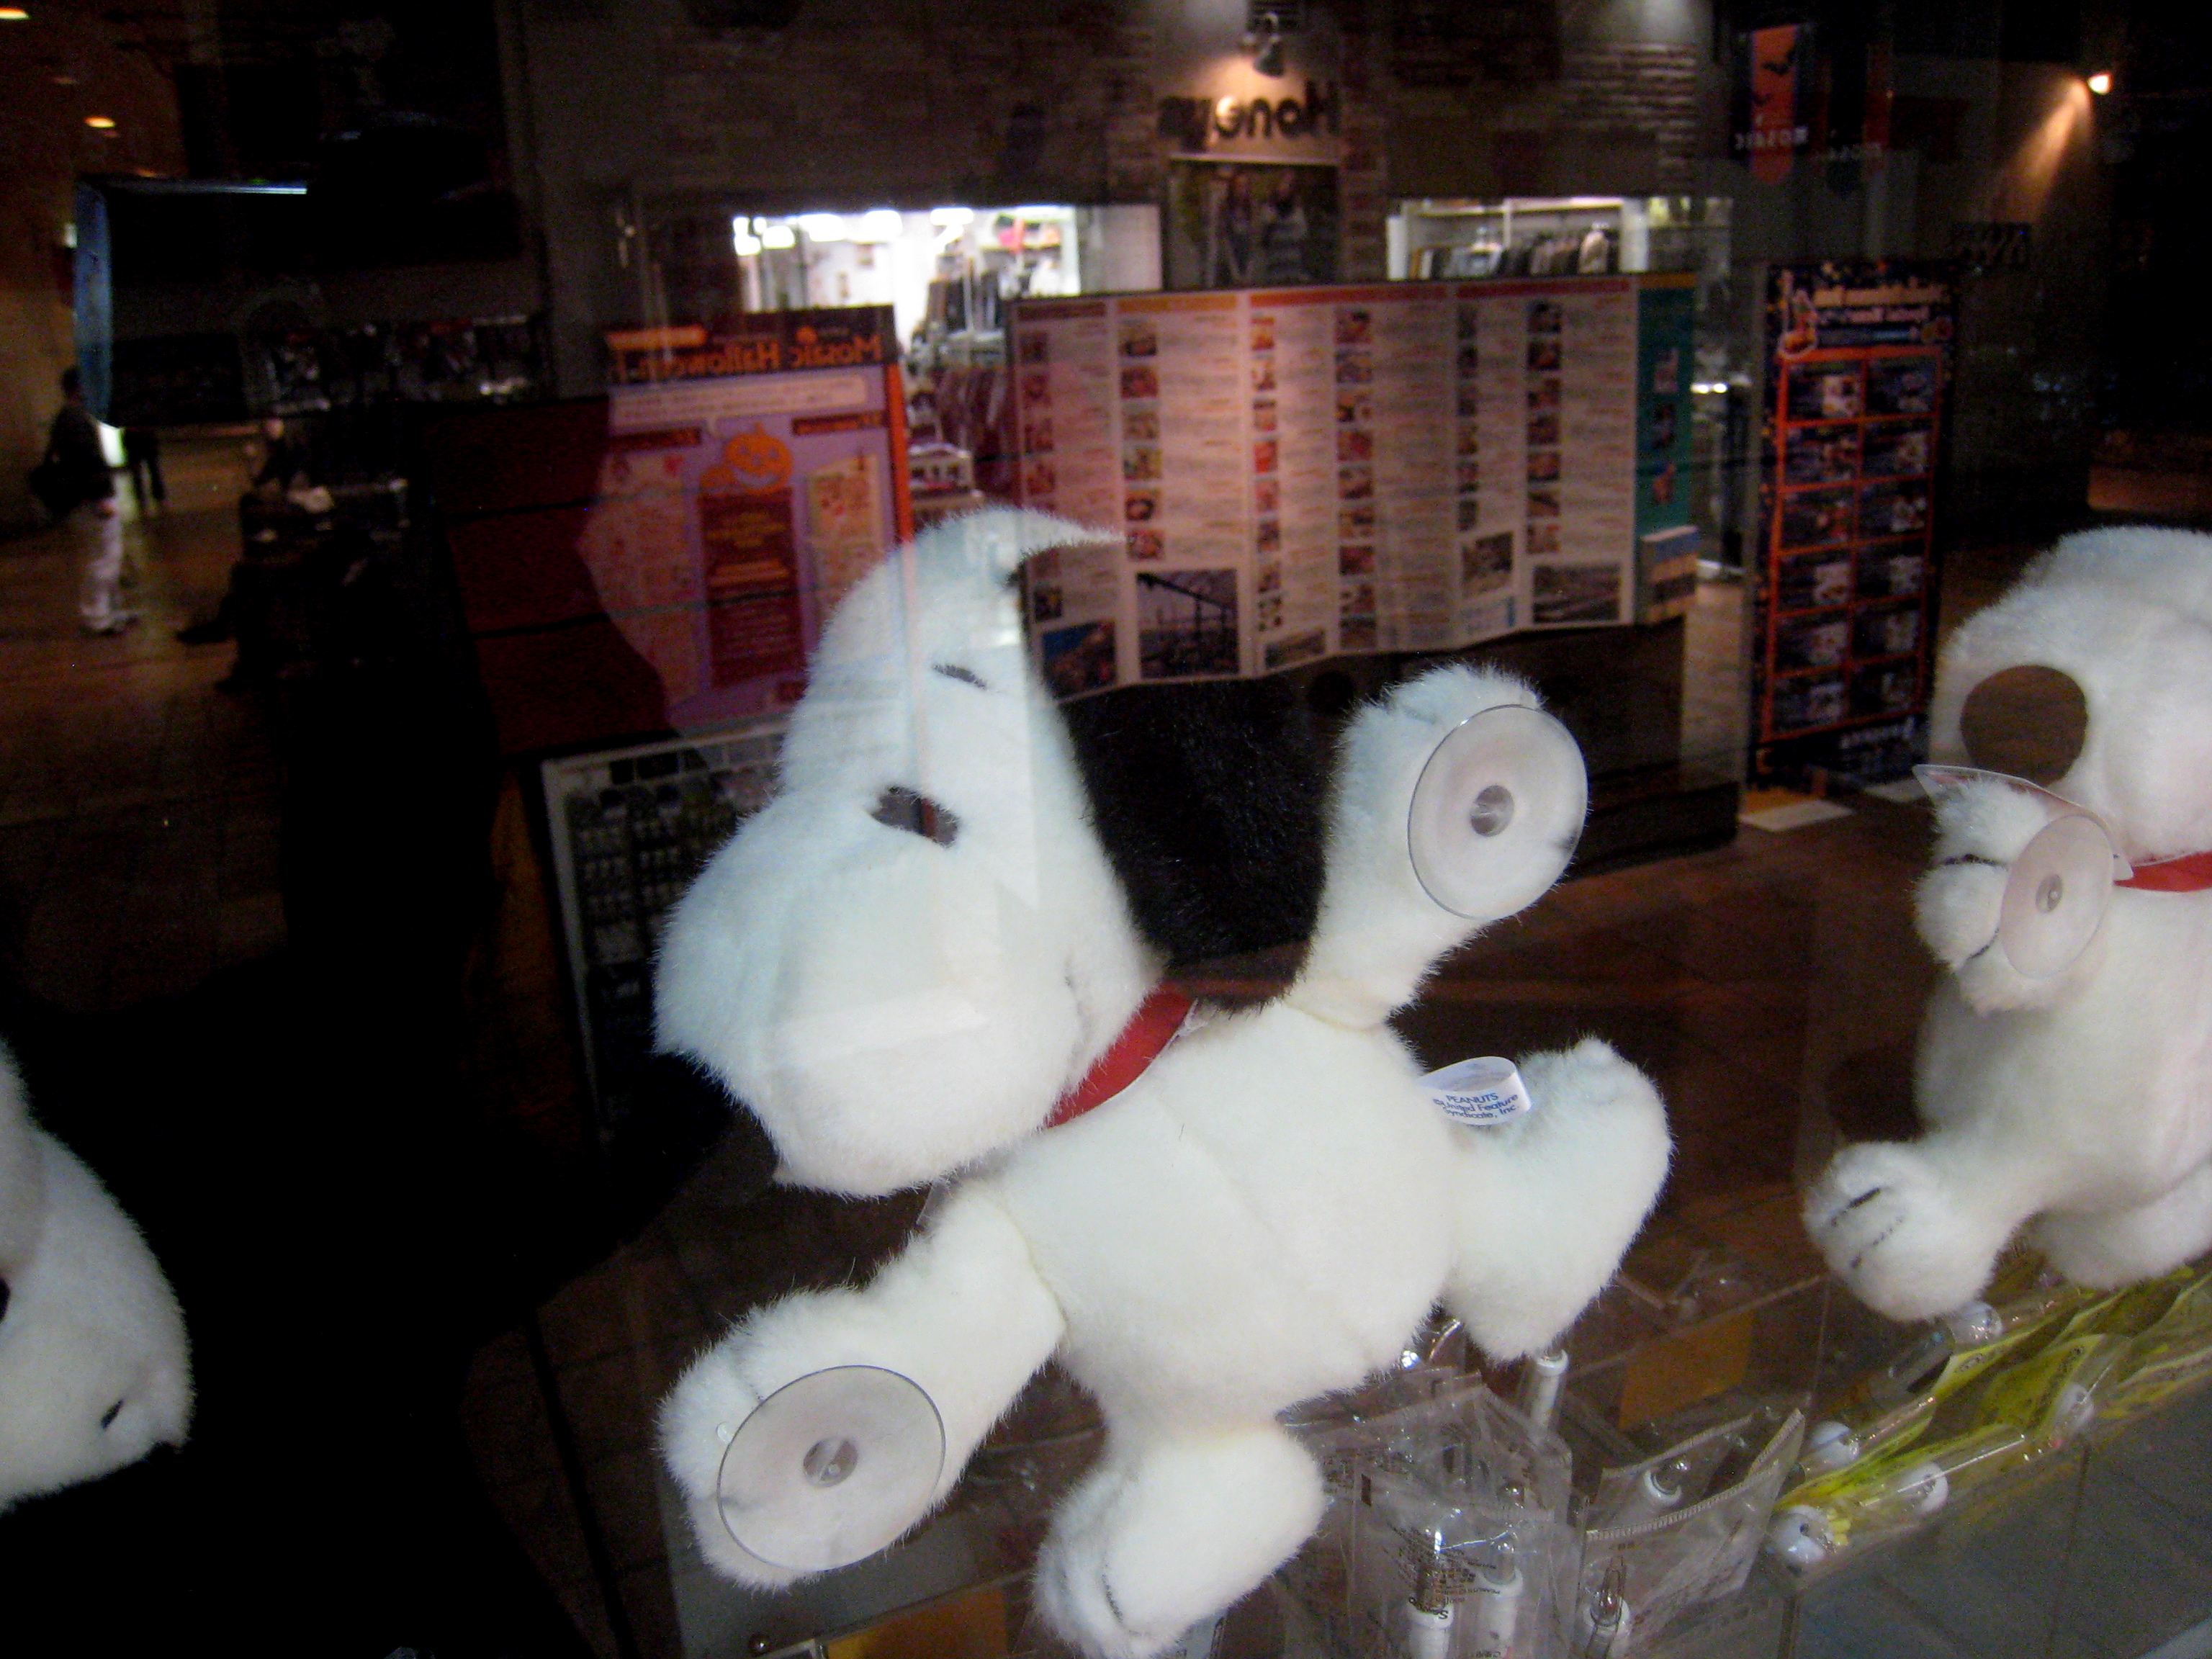
white, japan, snowman, kobe